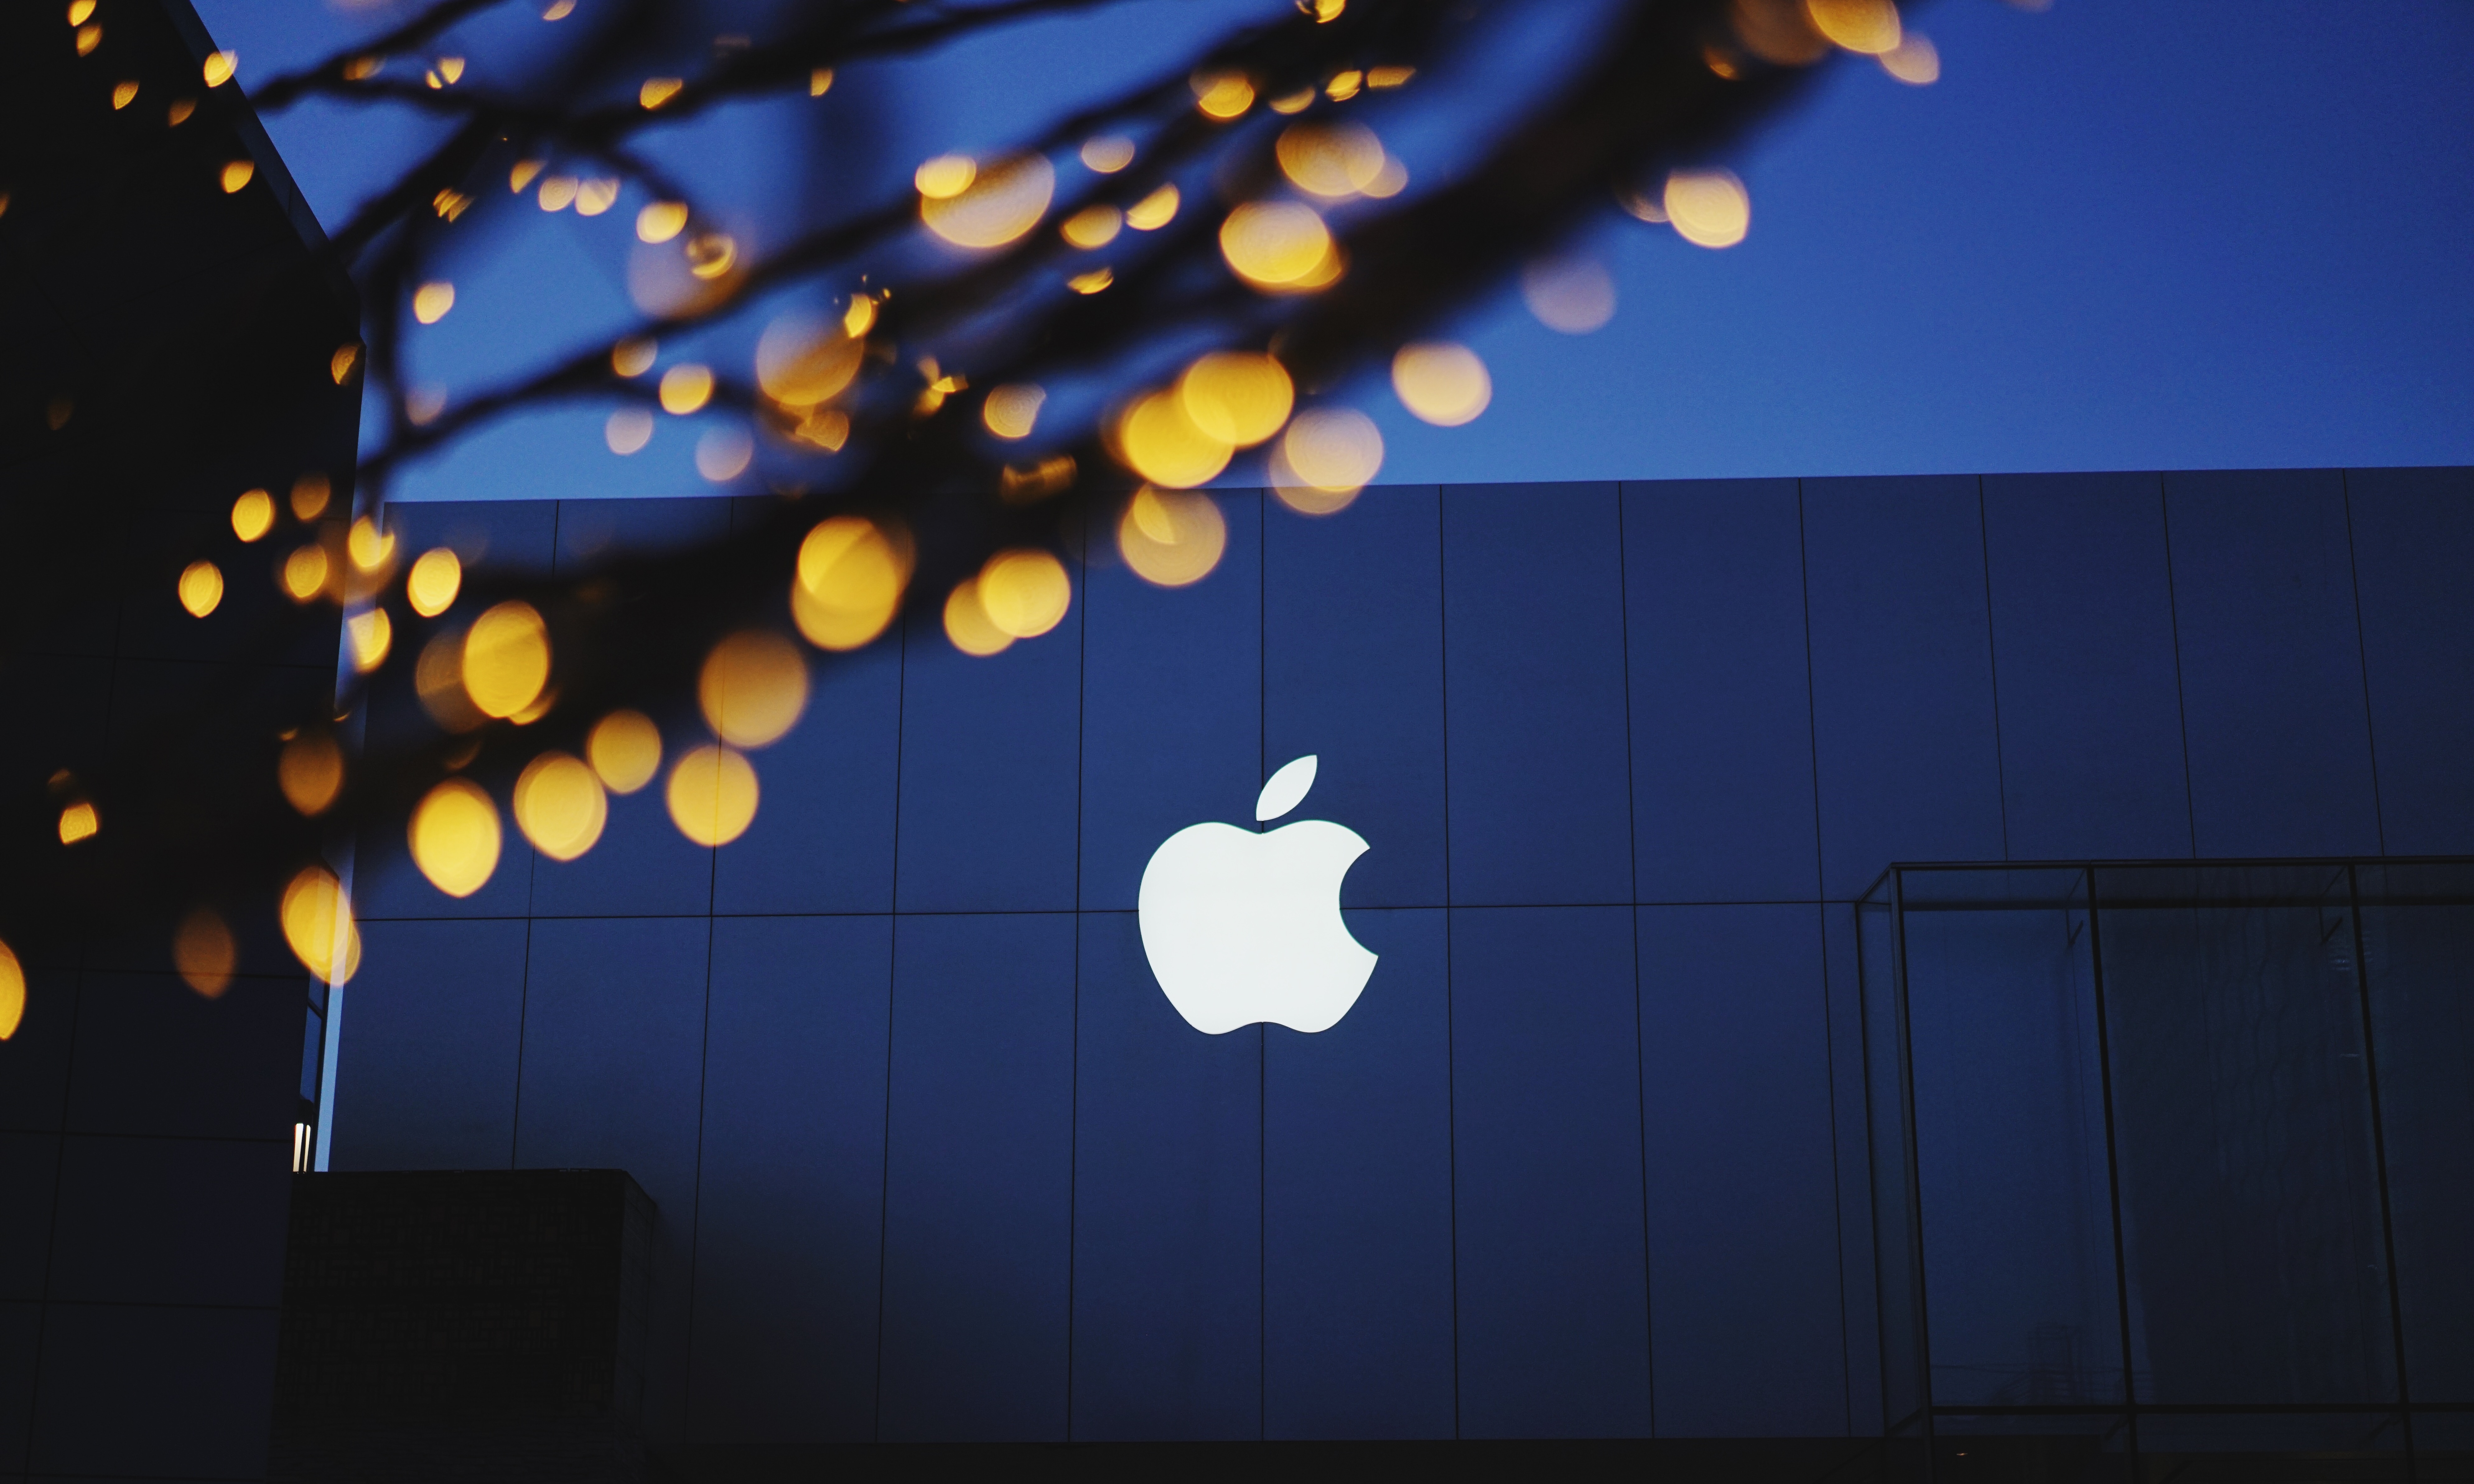
apple, light, bokeh, night, building, line, reflection, color, darkness, blue, lighting, circle, lights, logo, symmetry, shape, screenshot, astronomical object, computer wallpaper